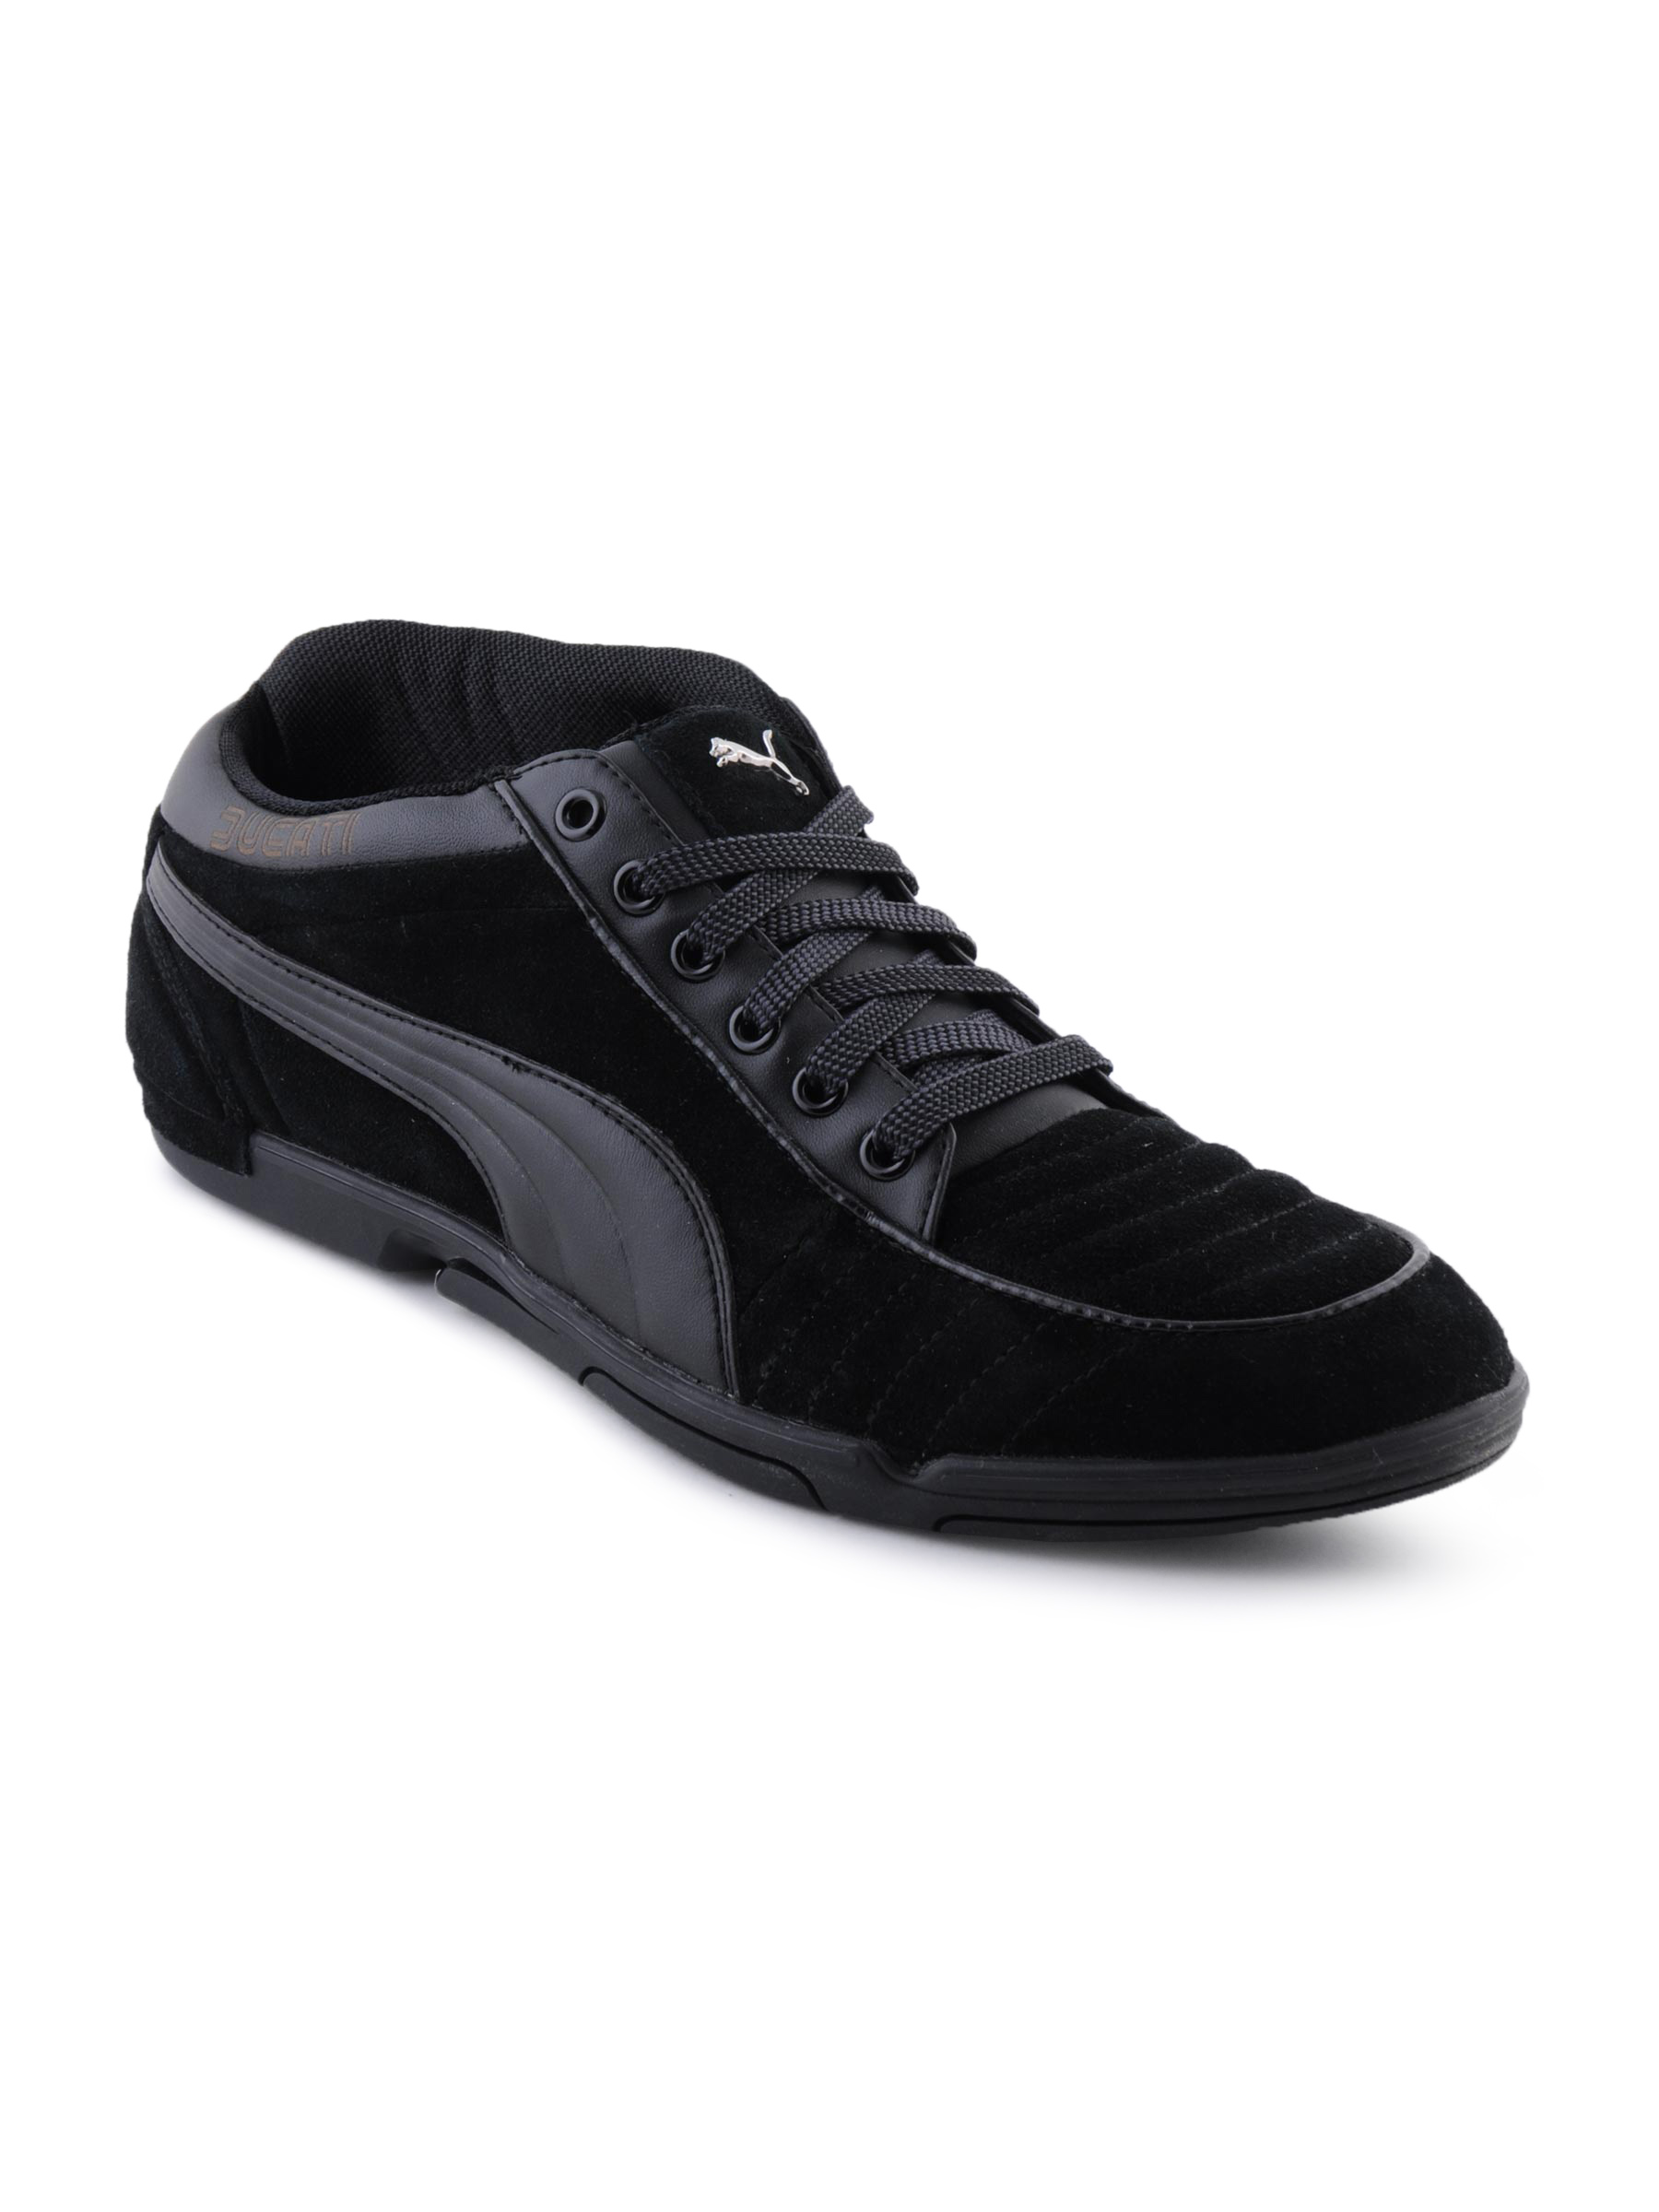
Puma Men Ducati Black Casual Shoes
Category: Footwear / Shoes / Casual Shoes
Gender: Men
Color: Black
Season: Fall 2010
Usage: Casual